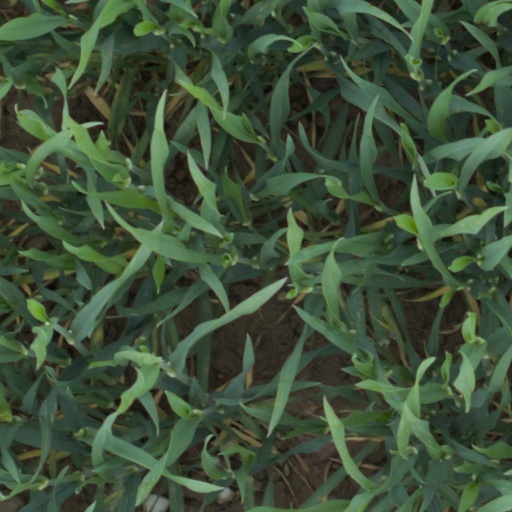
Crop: wheat